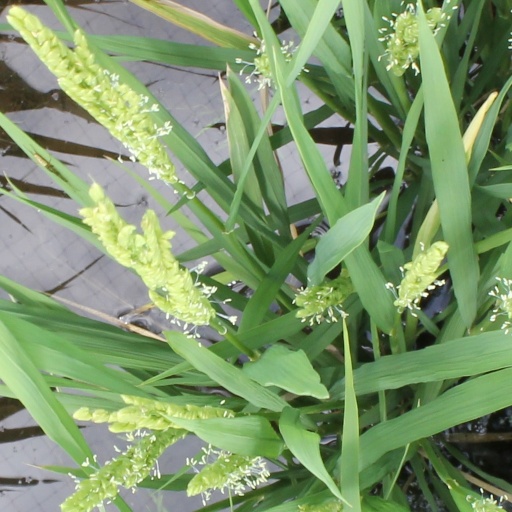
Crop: rice